Swissport Tanzania

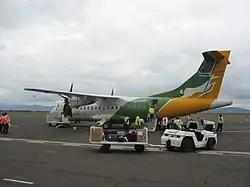
Baggage Services at Kilimanjaro International Airport

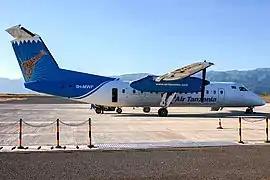
Air Tanzania Parked at Songwe Airport

Julius Nyerere International Airport is the largest airport managed by Swissport Tanzania. Originally ground handling services at the airport were managed by Dar es Salaam Airports Handling Company (DAHACO) a majority government owned company since 1985. In 2000 the company was privatized and Swissport International acquired 51% stake making its entry into the country. The company operates both ground handling and cargo handling at the airport and in 2014 the airport brought in around 80% of the company's revenue. The company also has a licence to provide Aircraft maintenance and re-fueling services, however has yet to serve any airline with those services. The company has been the sole operator of ground handling services at the airport however after 2014 the government liberalized the industry and began to issue licences to various companies.